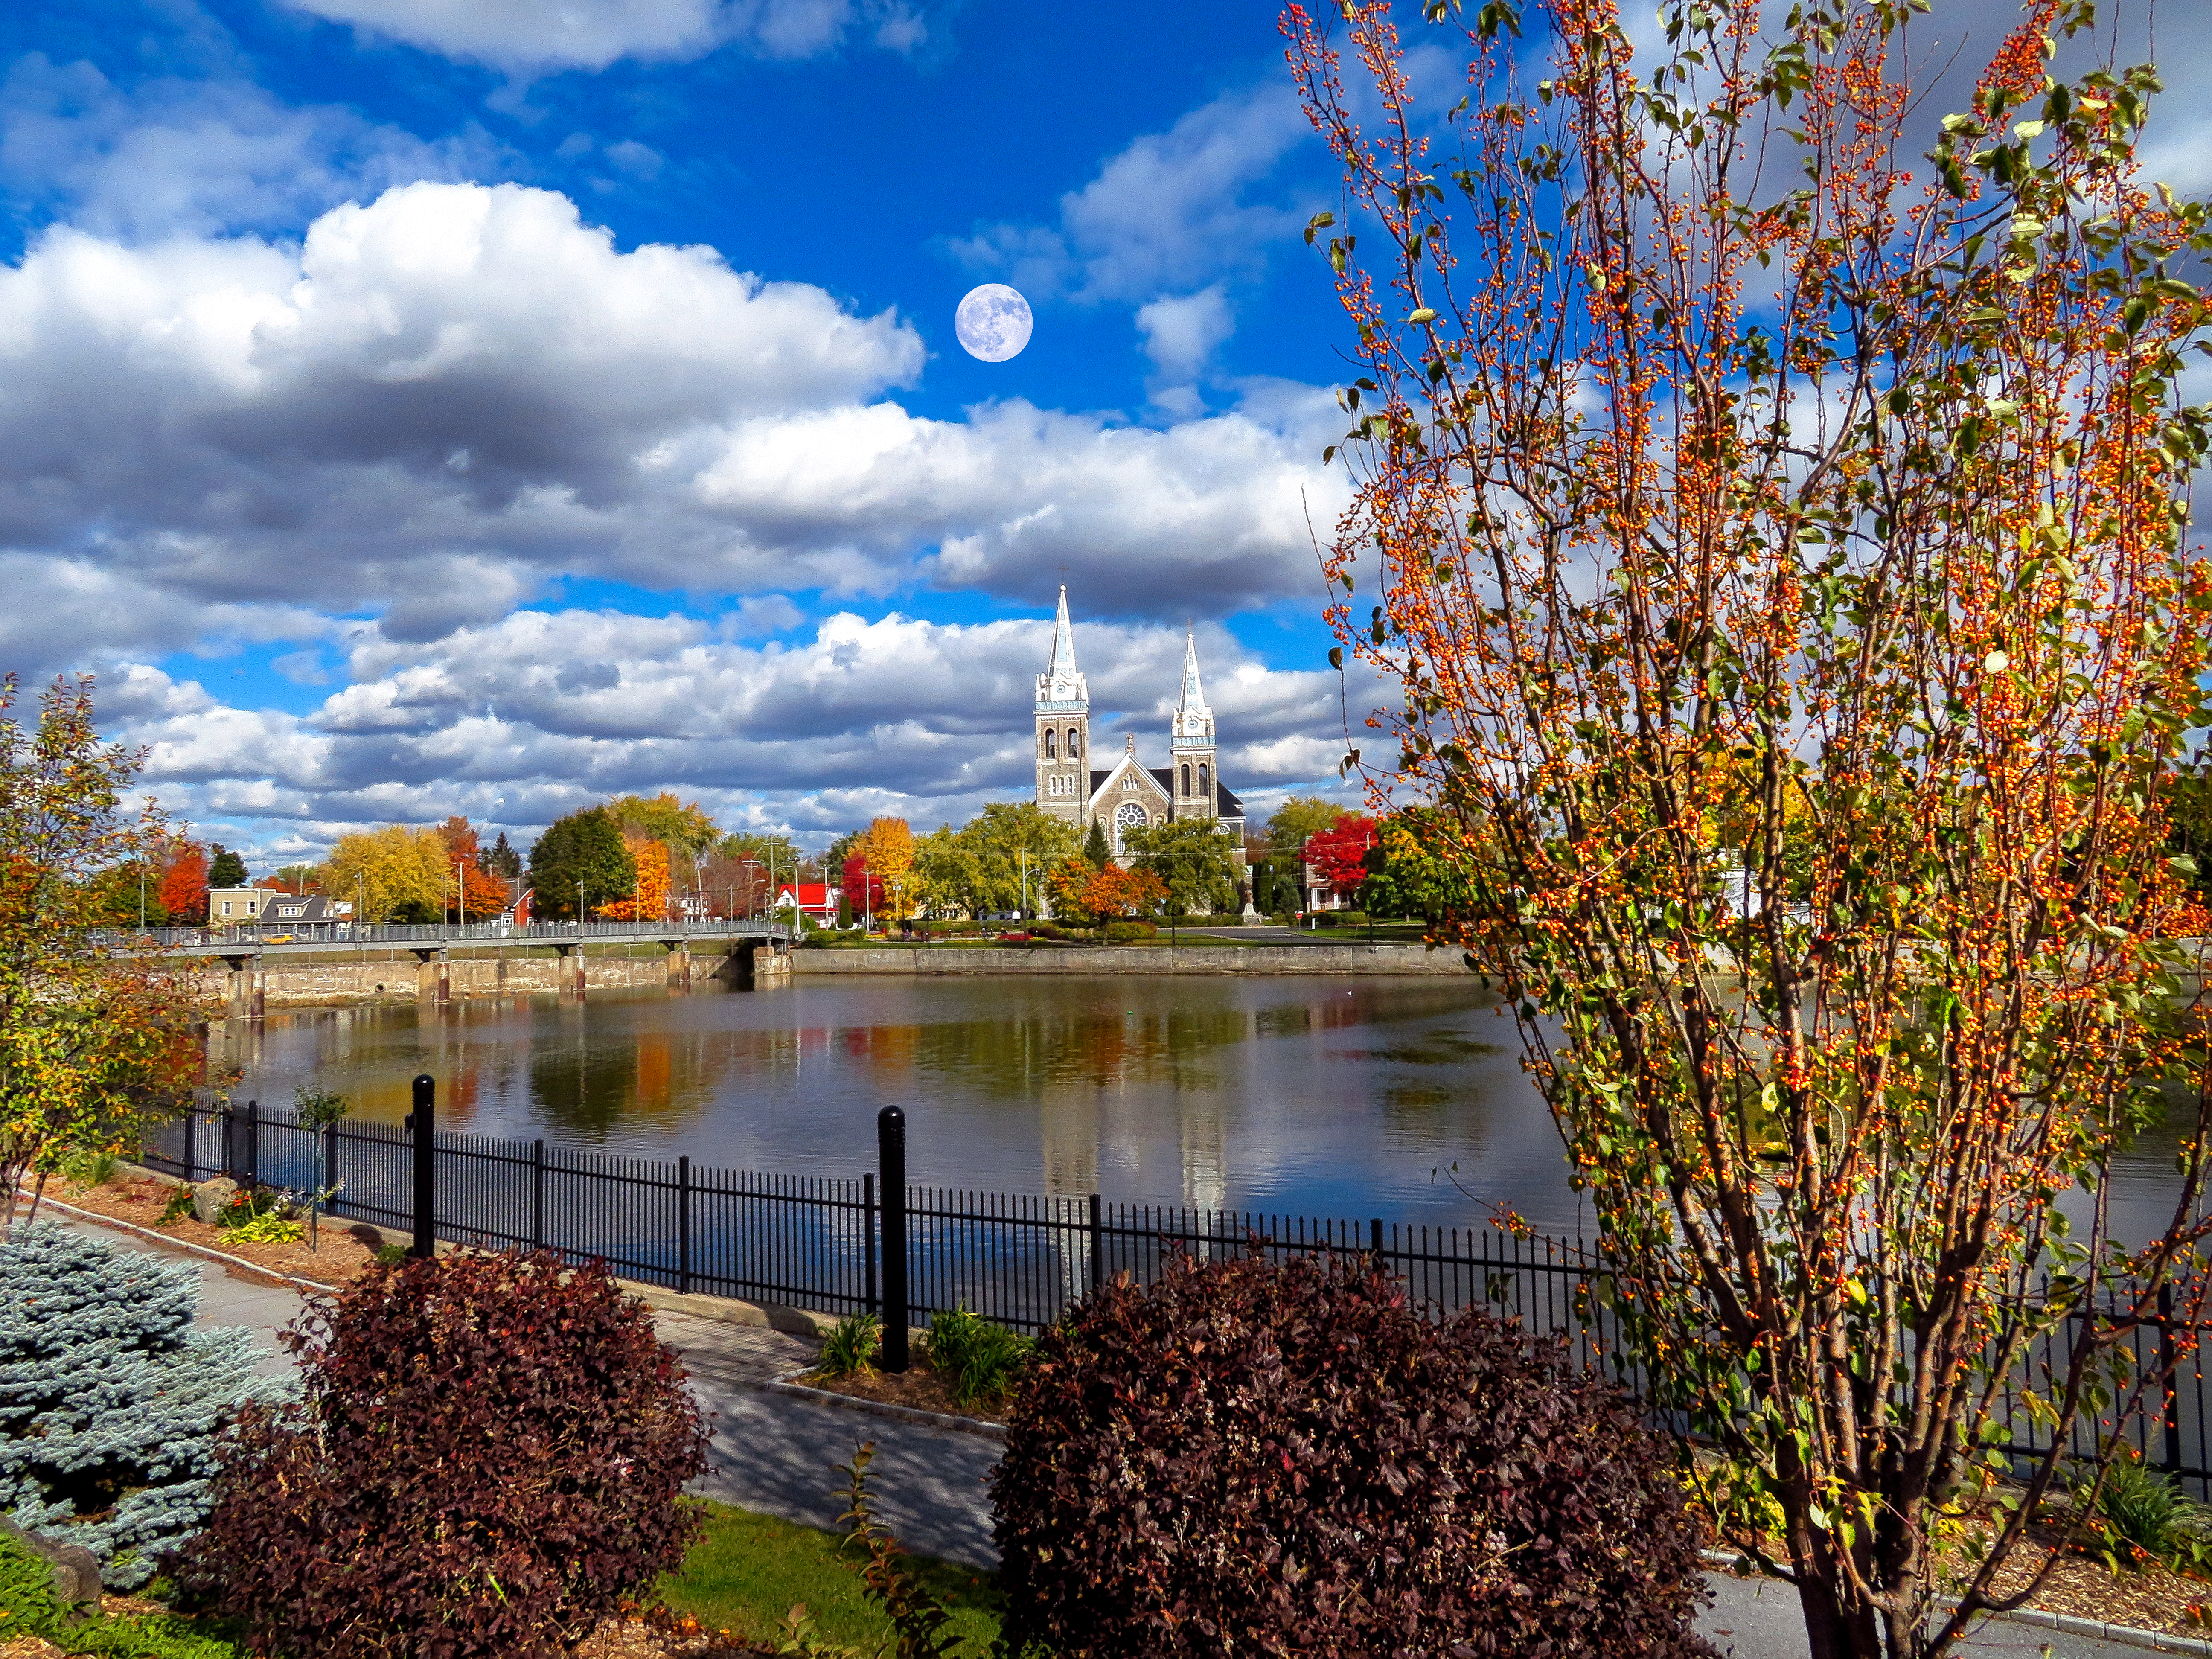
natural, cloud, sky, water, plant, leaf, natural landscape, branch, botany, tree, vegetation, lake, bank, grass, landscape, Tints and shades, cumulus, deciduous, twig, lacustrine plain, city, reflection, shrub, reservoir, trunk, garden, autumn, wetland, pond, annual plant, flowering plant, landscaping, lake district, tourism, leisure, loch, plant stem, horizon